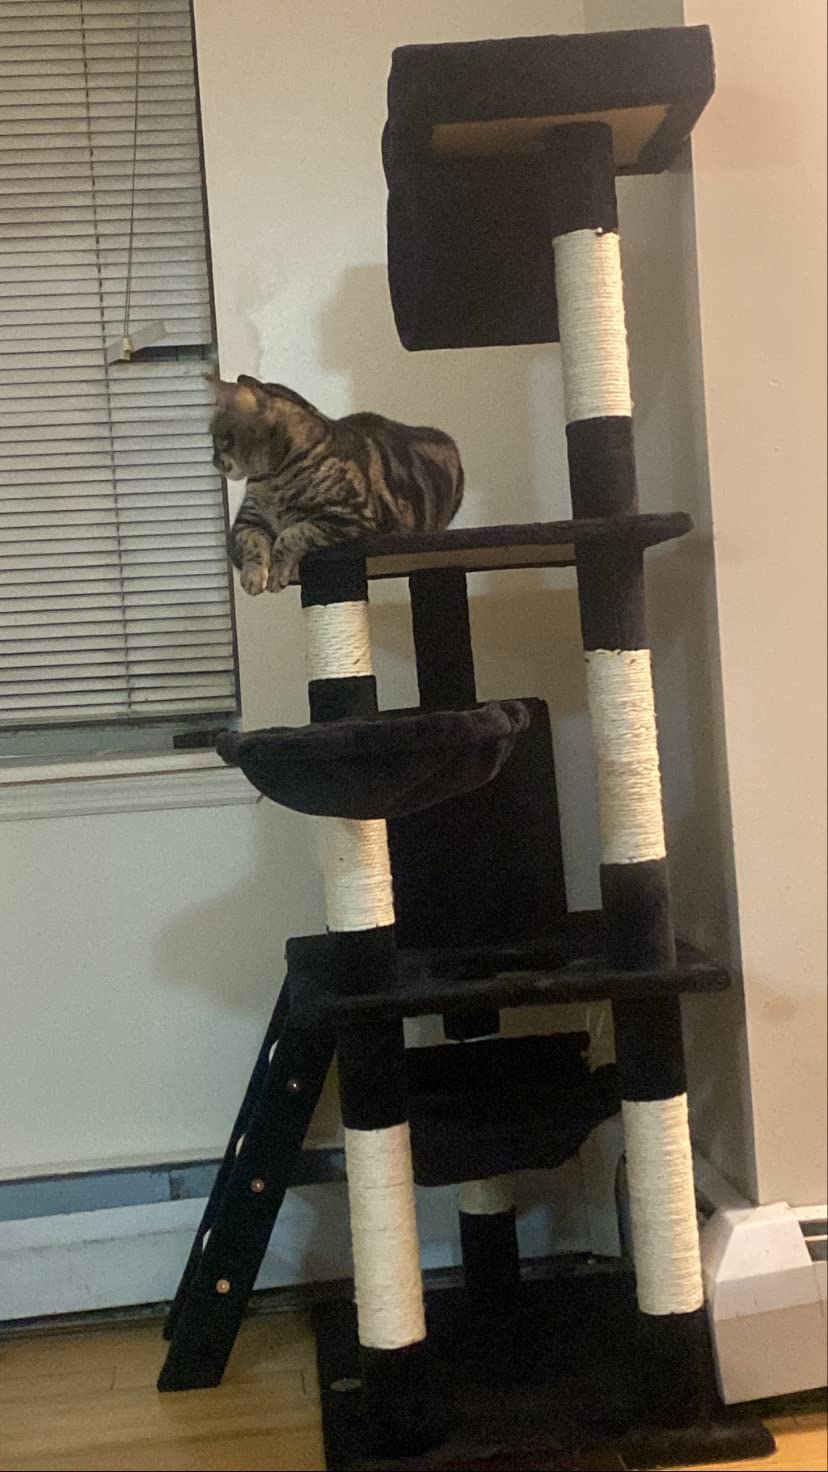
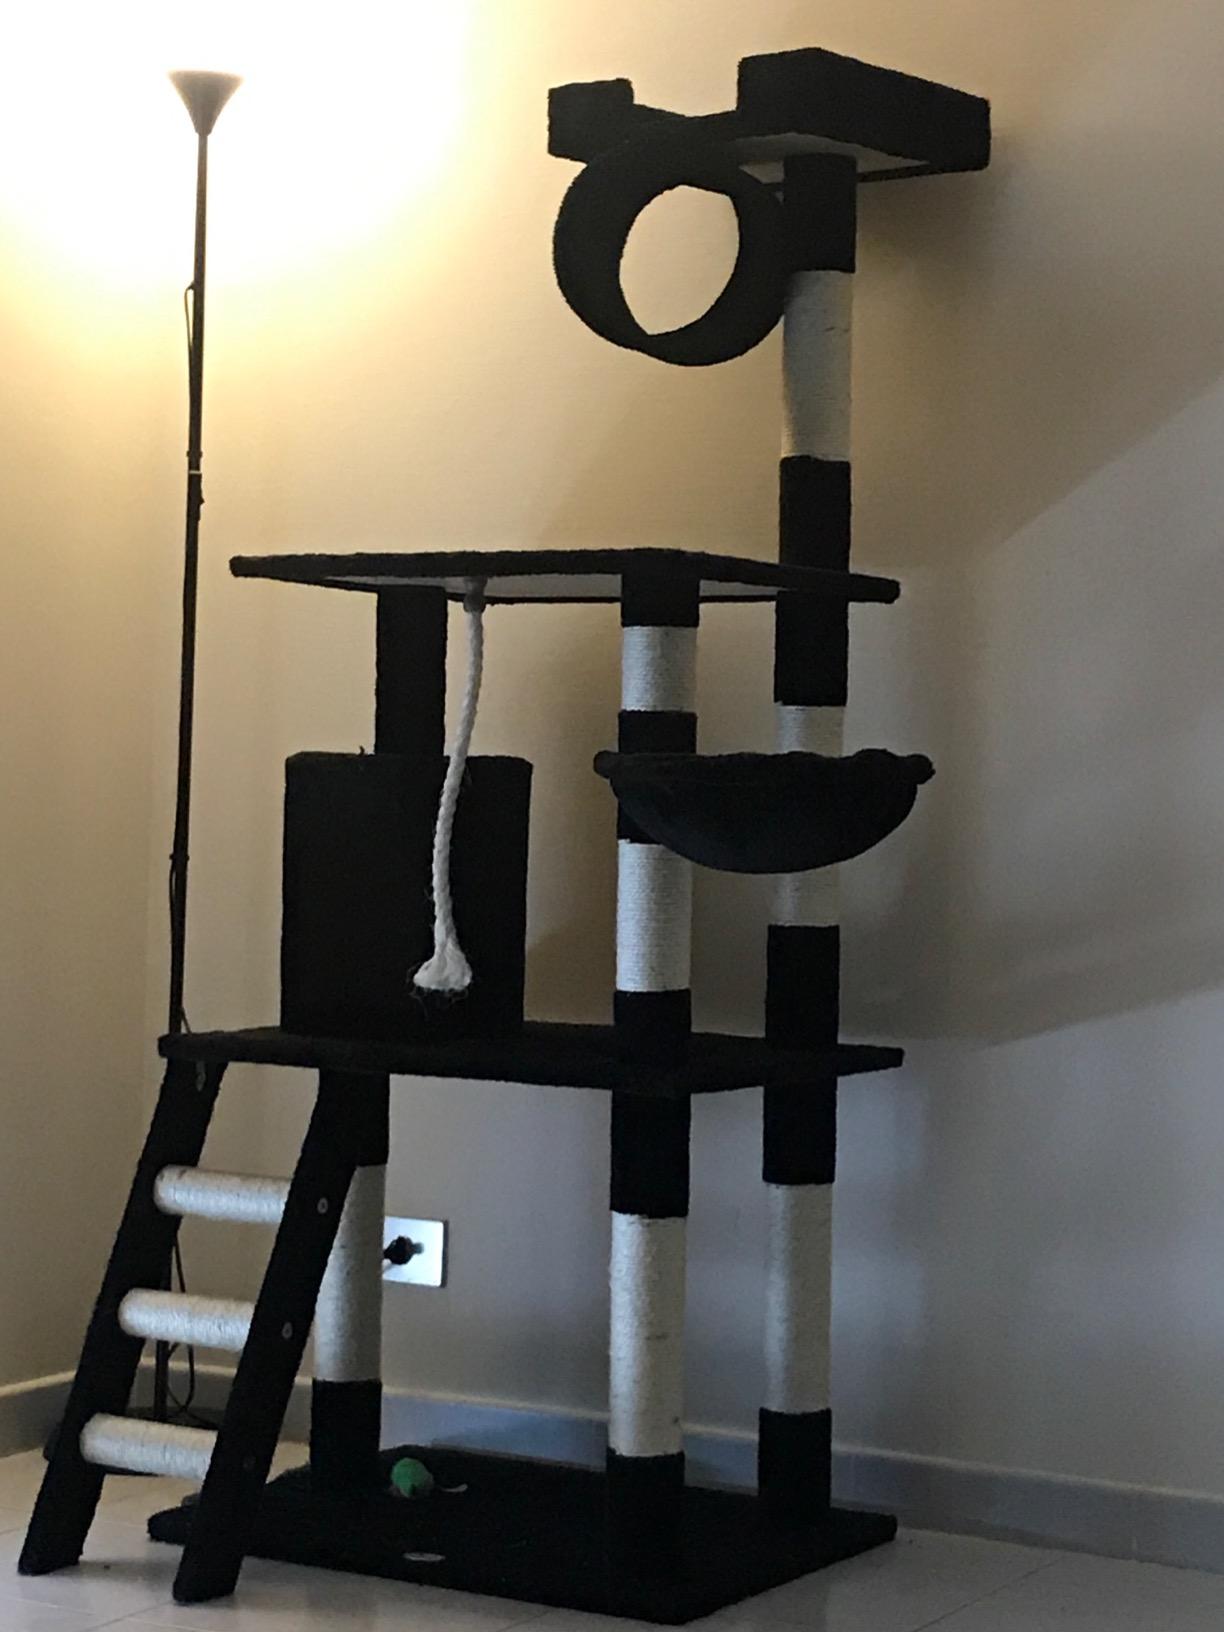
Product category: items_cat tree
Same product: yes